Glenn L. Martin Maryland Aviation Museum

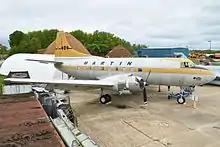
A Martin 4-0-4 painted to represent the prototype Martin 4-0-4, a converted Martin 2-0-2

The Glenn L. Martin Aviation Museum was founded in 1990. As part of preparations for the nascent museum, two RB-57s were acquired from the Aberdeen Proving Ground, where they had been used as targets. After an initial attempt was postponed due to fog, the aircraft were airlifted to the museum on 28 May 1992. The museum opened at Martin State Airport on 11 June 1993.